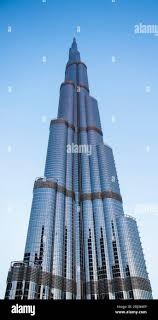
Landmark: Burj Khalifa